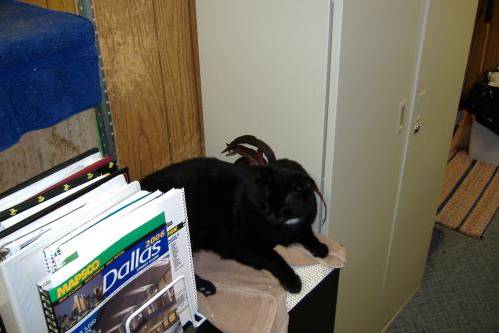
Label: cat